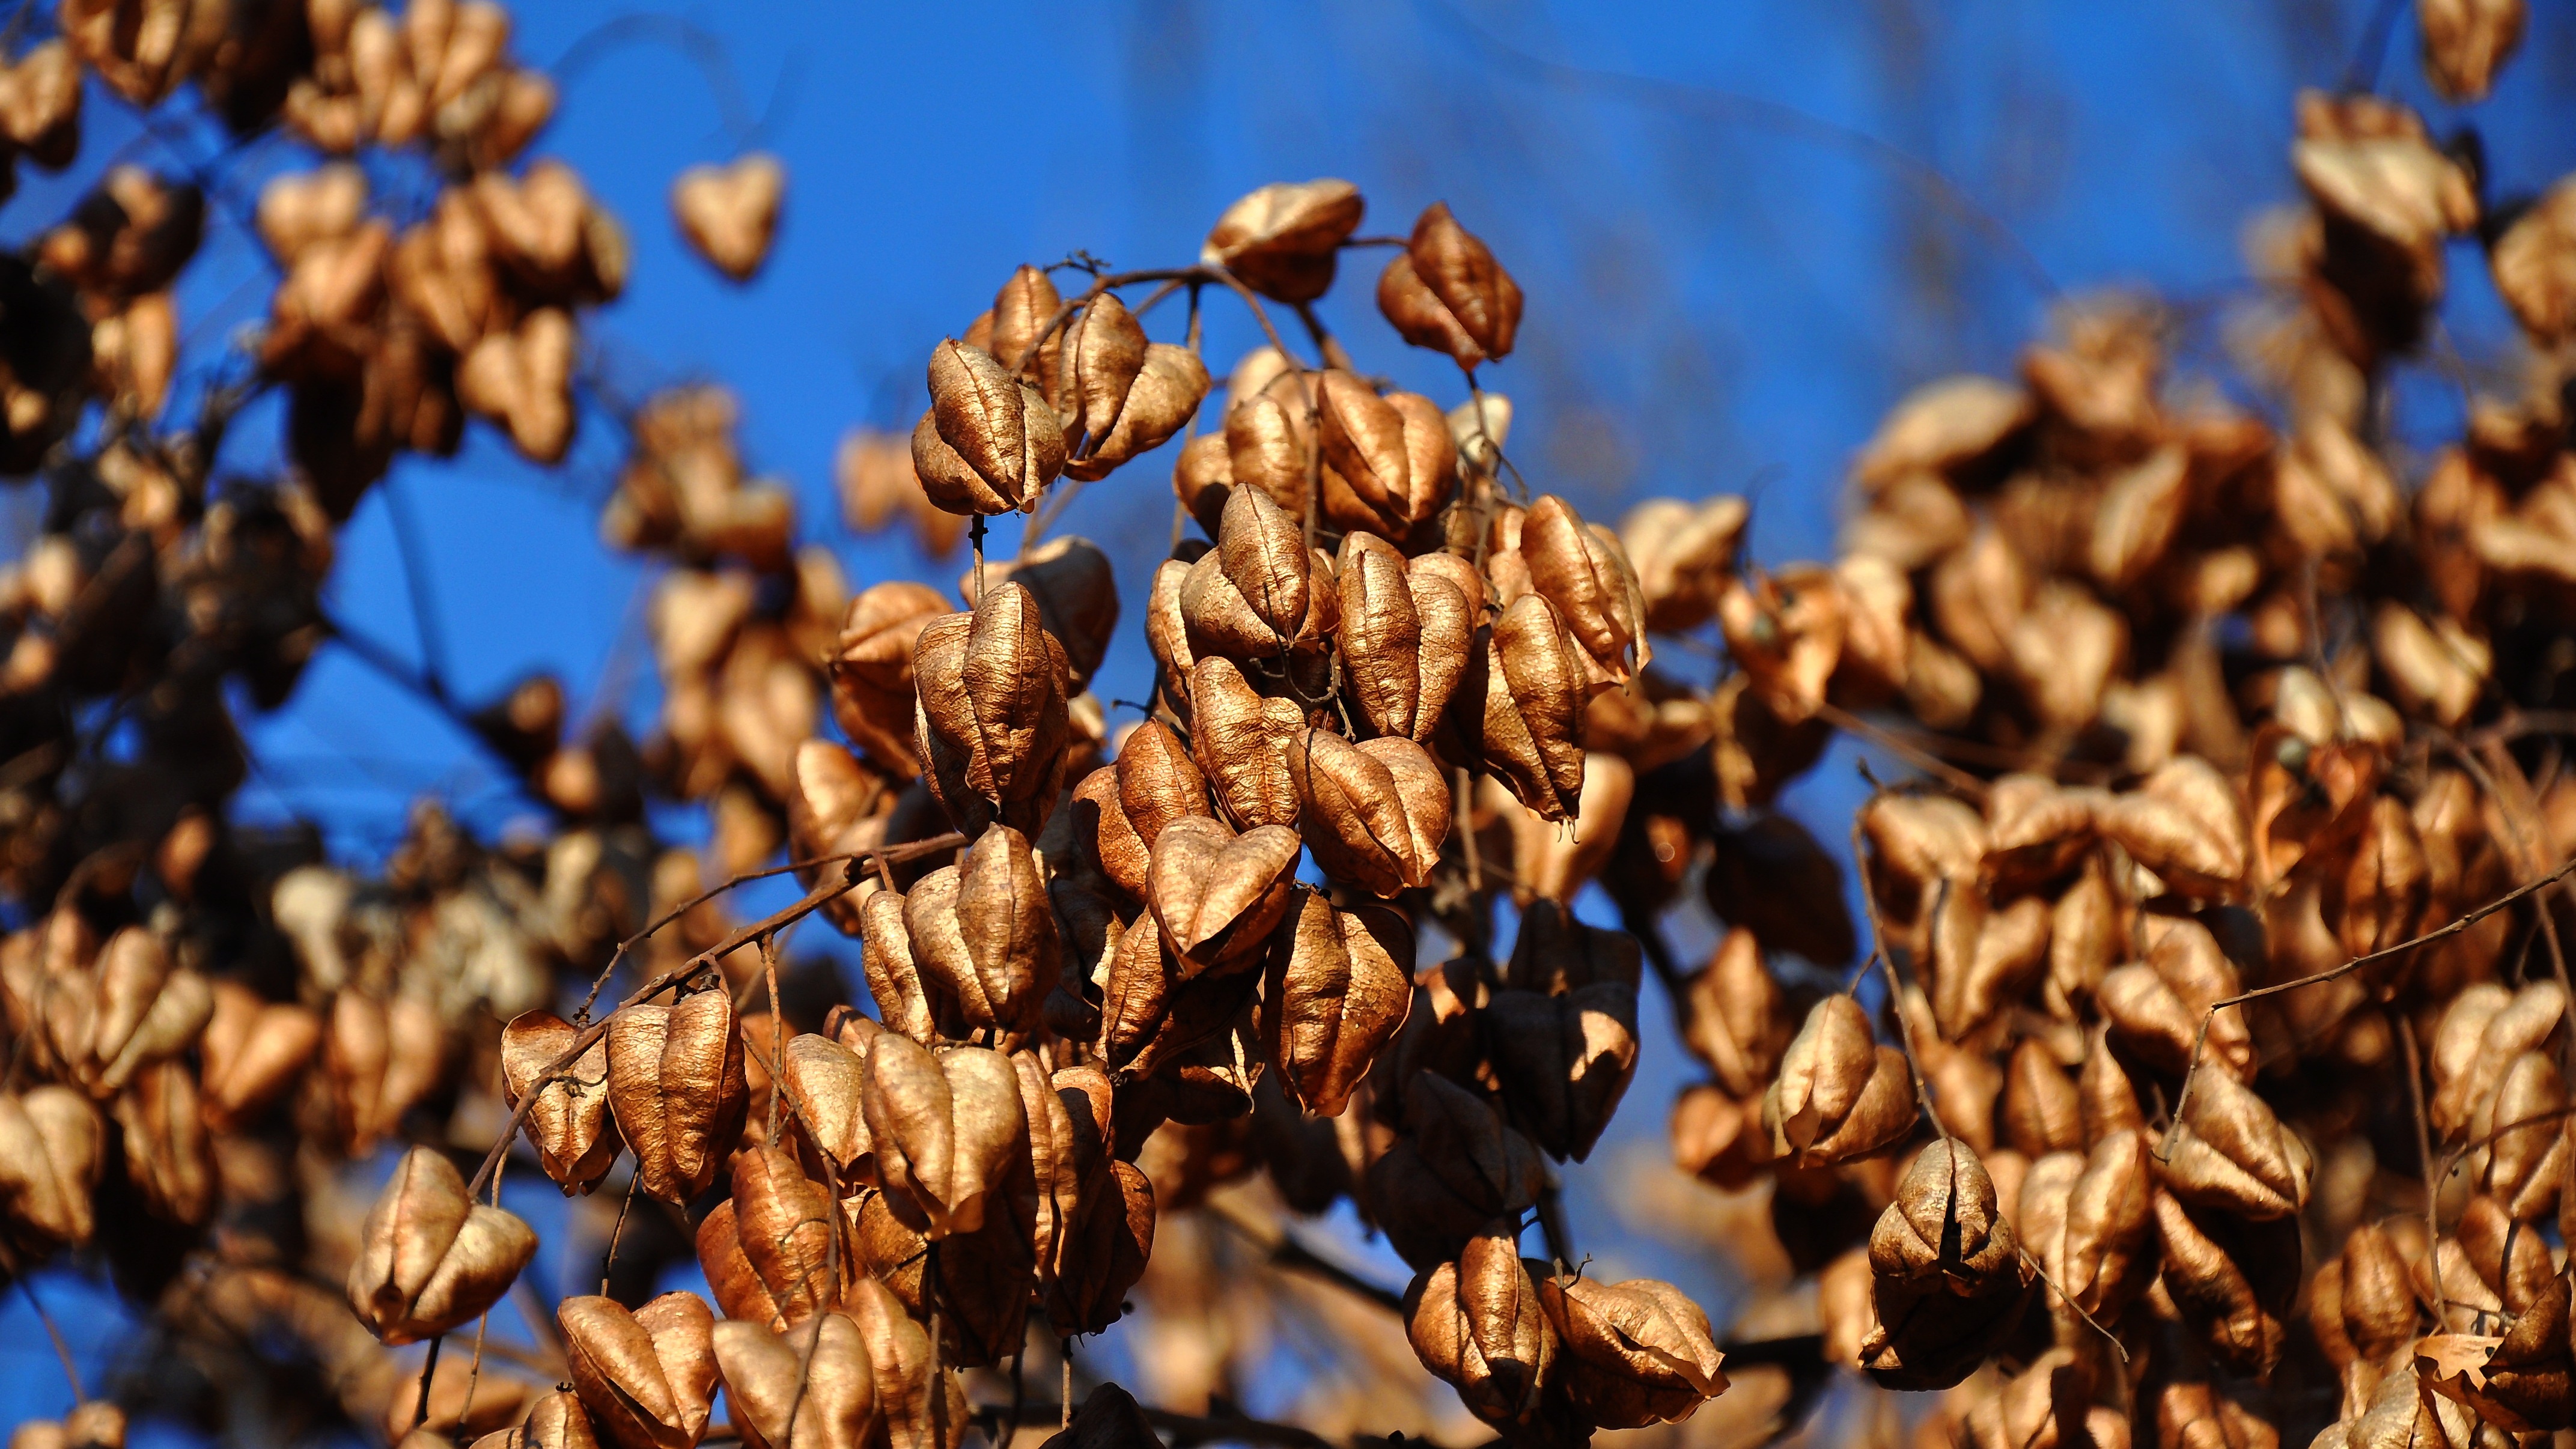
tree, nature, branch, plant, field, sunlight, leaf, flower, food, crop, autumn, agriculture, flora, season, cereal, seeds, ecosystem, flowering plant, koelreuteria paniculata, grass family, land plant